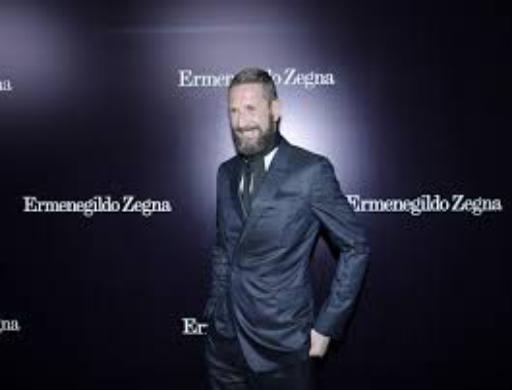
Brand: Ermenegildo Zegna
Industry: Clothes